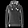
Label: Pullover